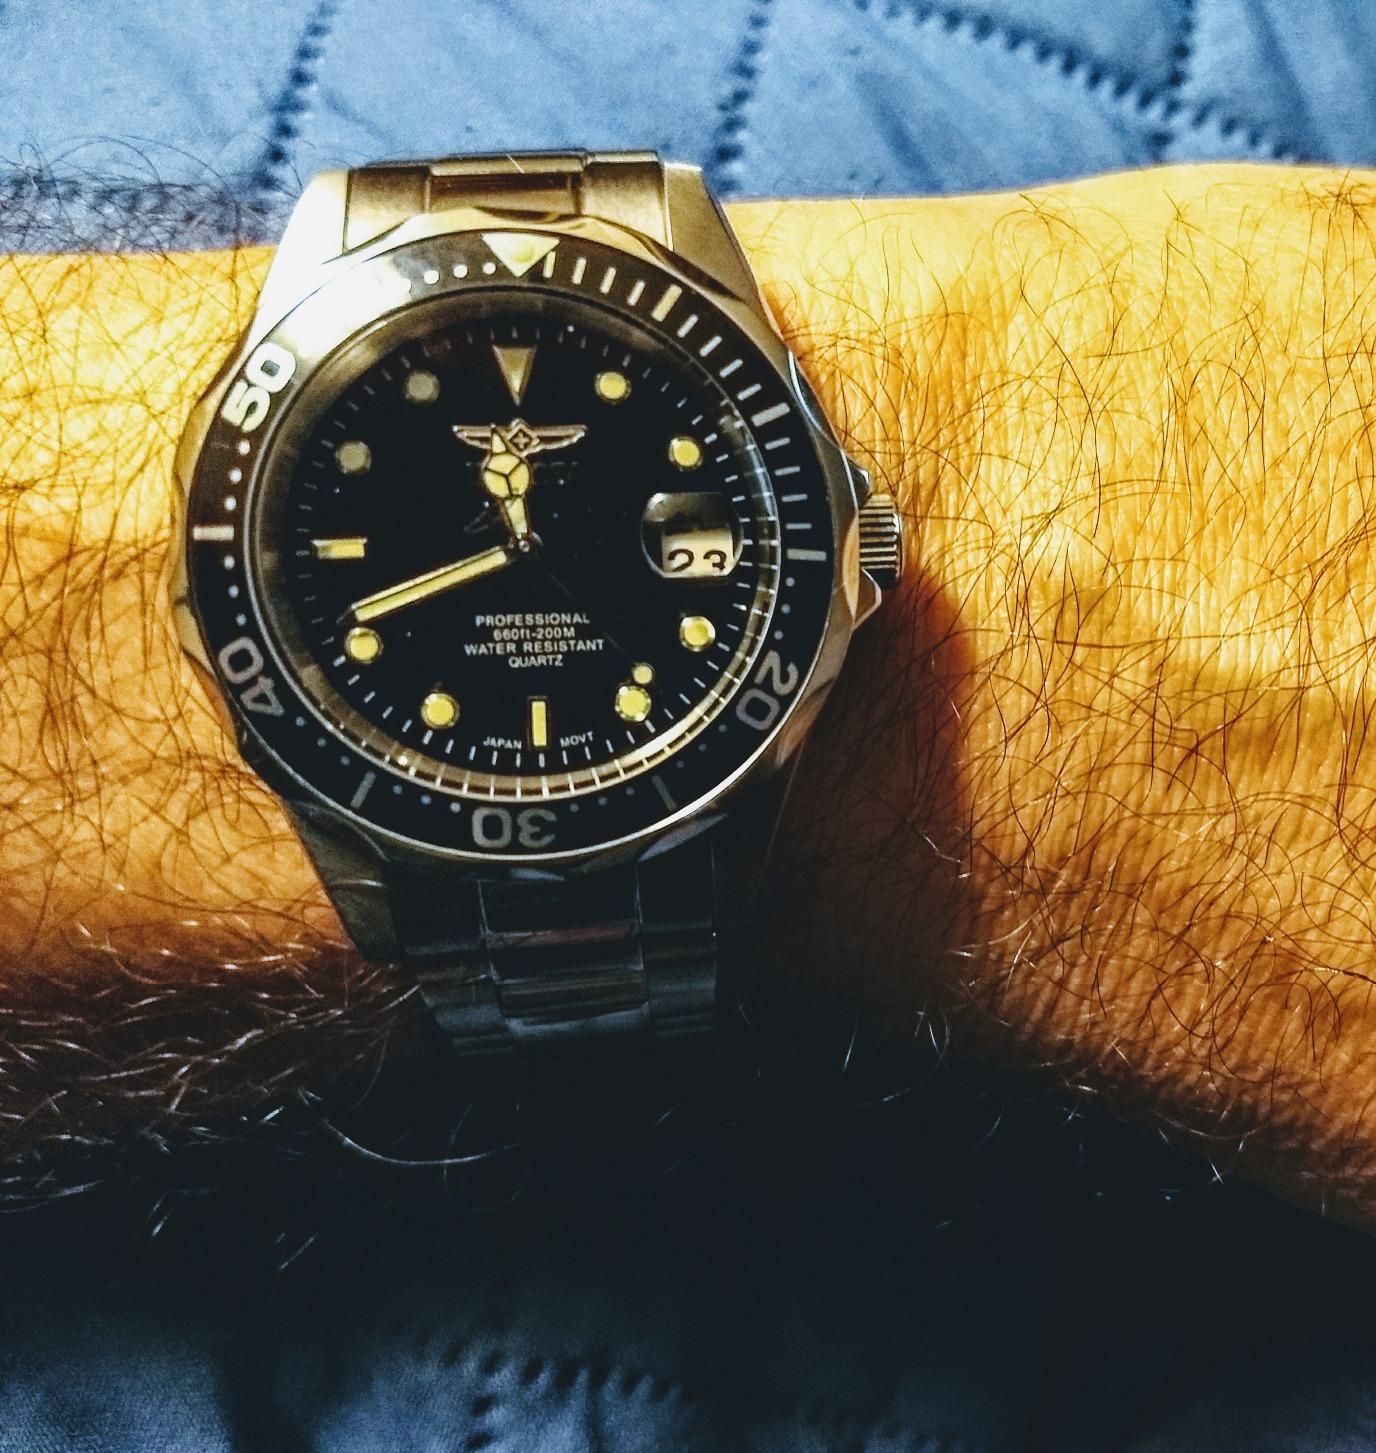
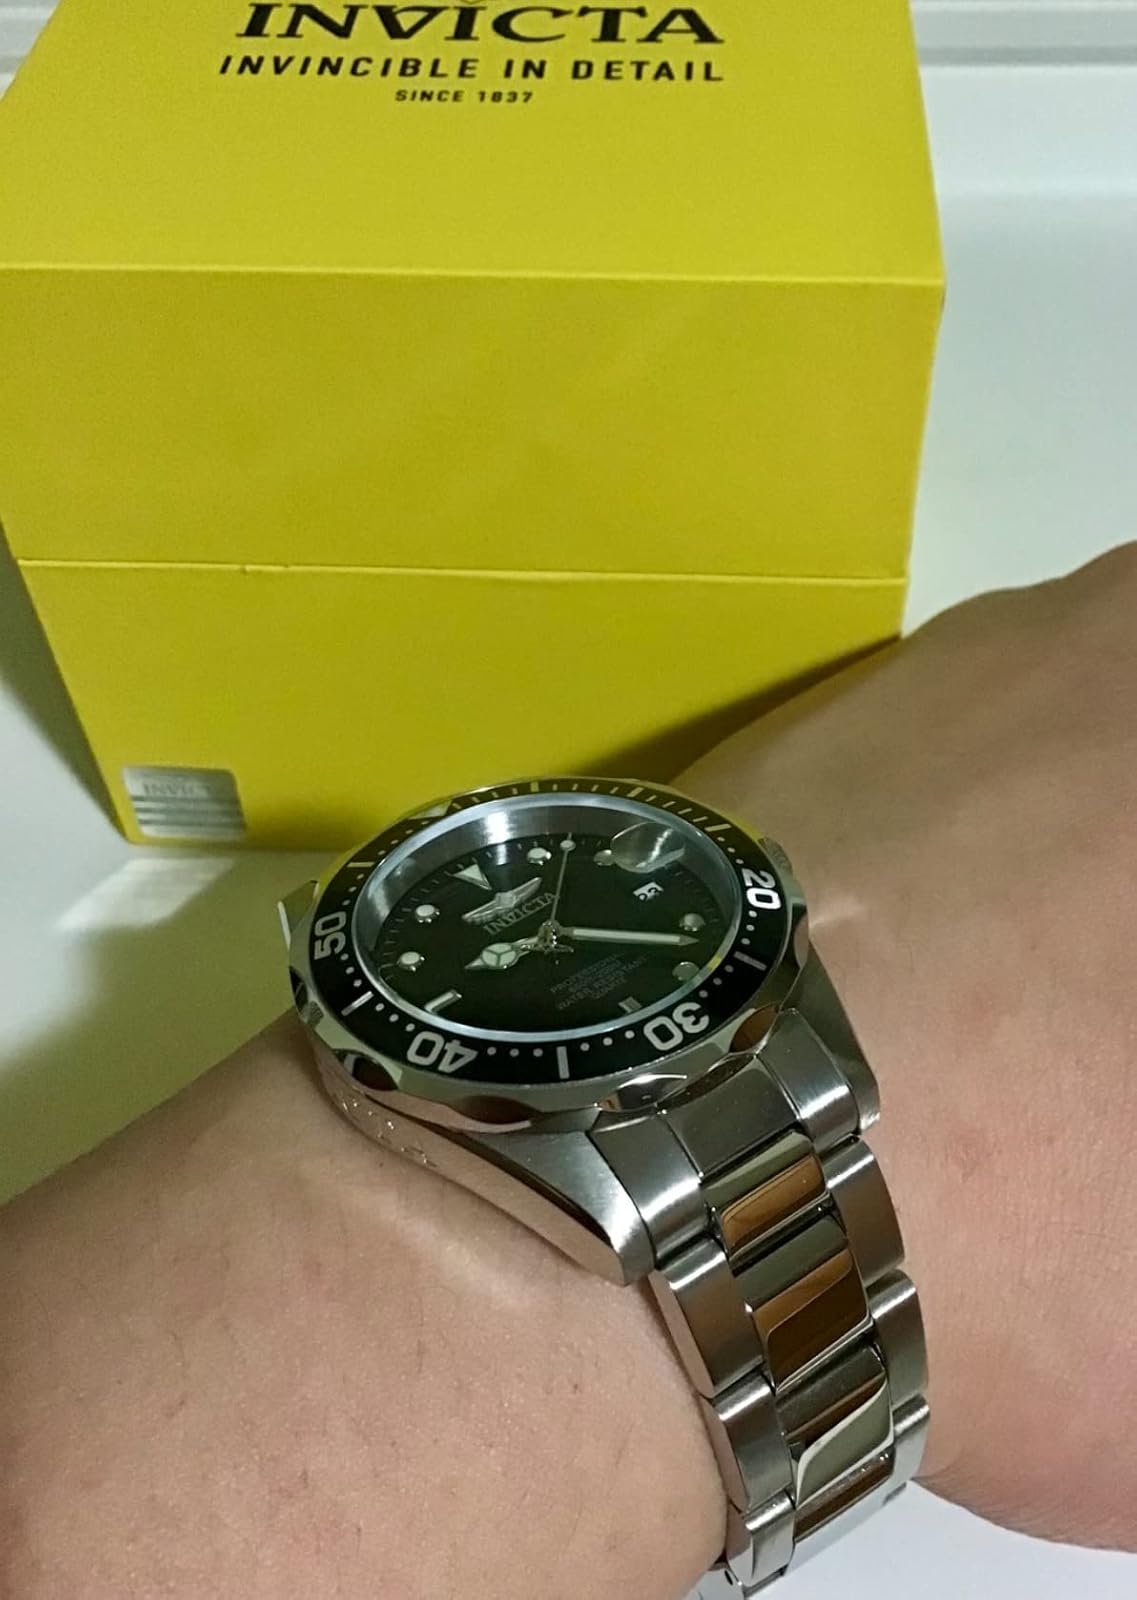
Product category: accessories_watch
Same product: yes